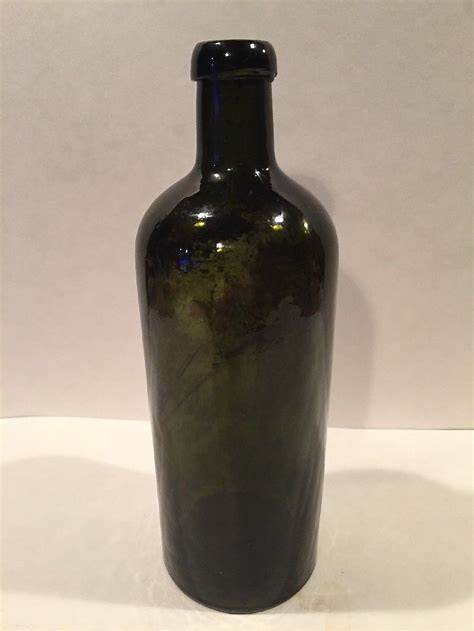
Label: glass